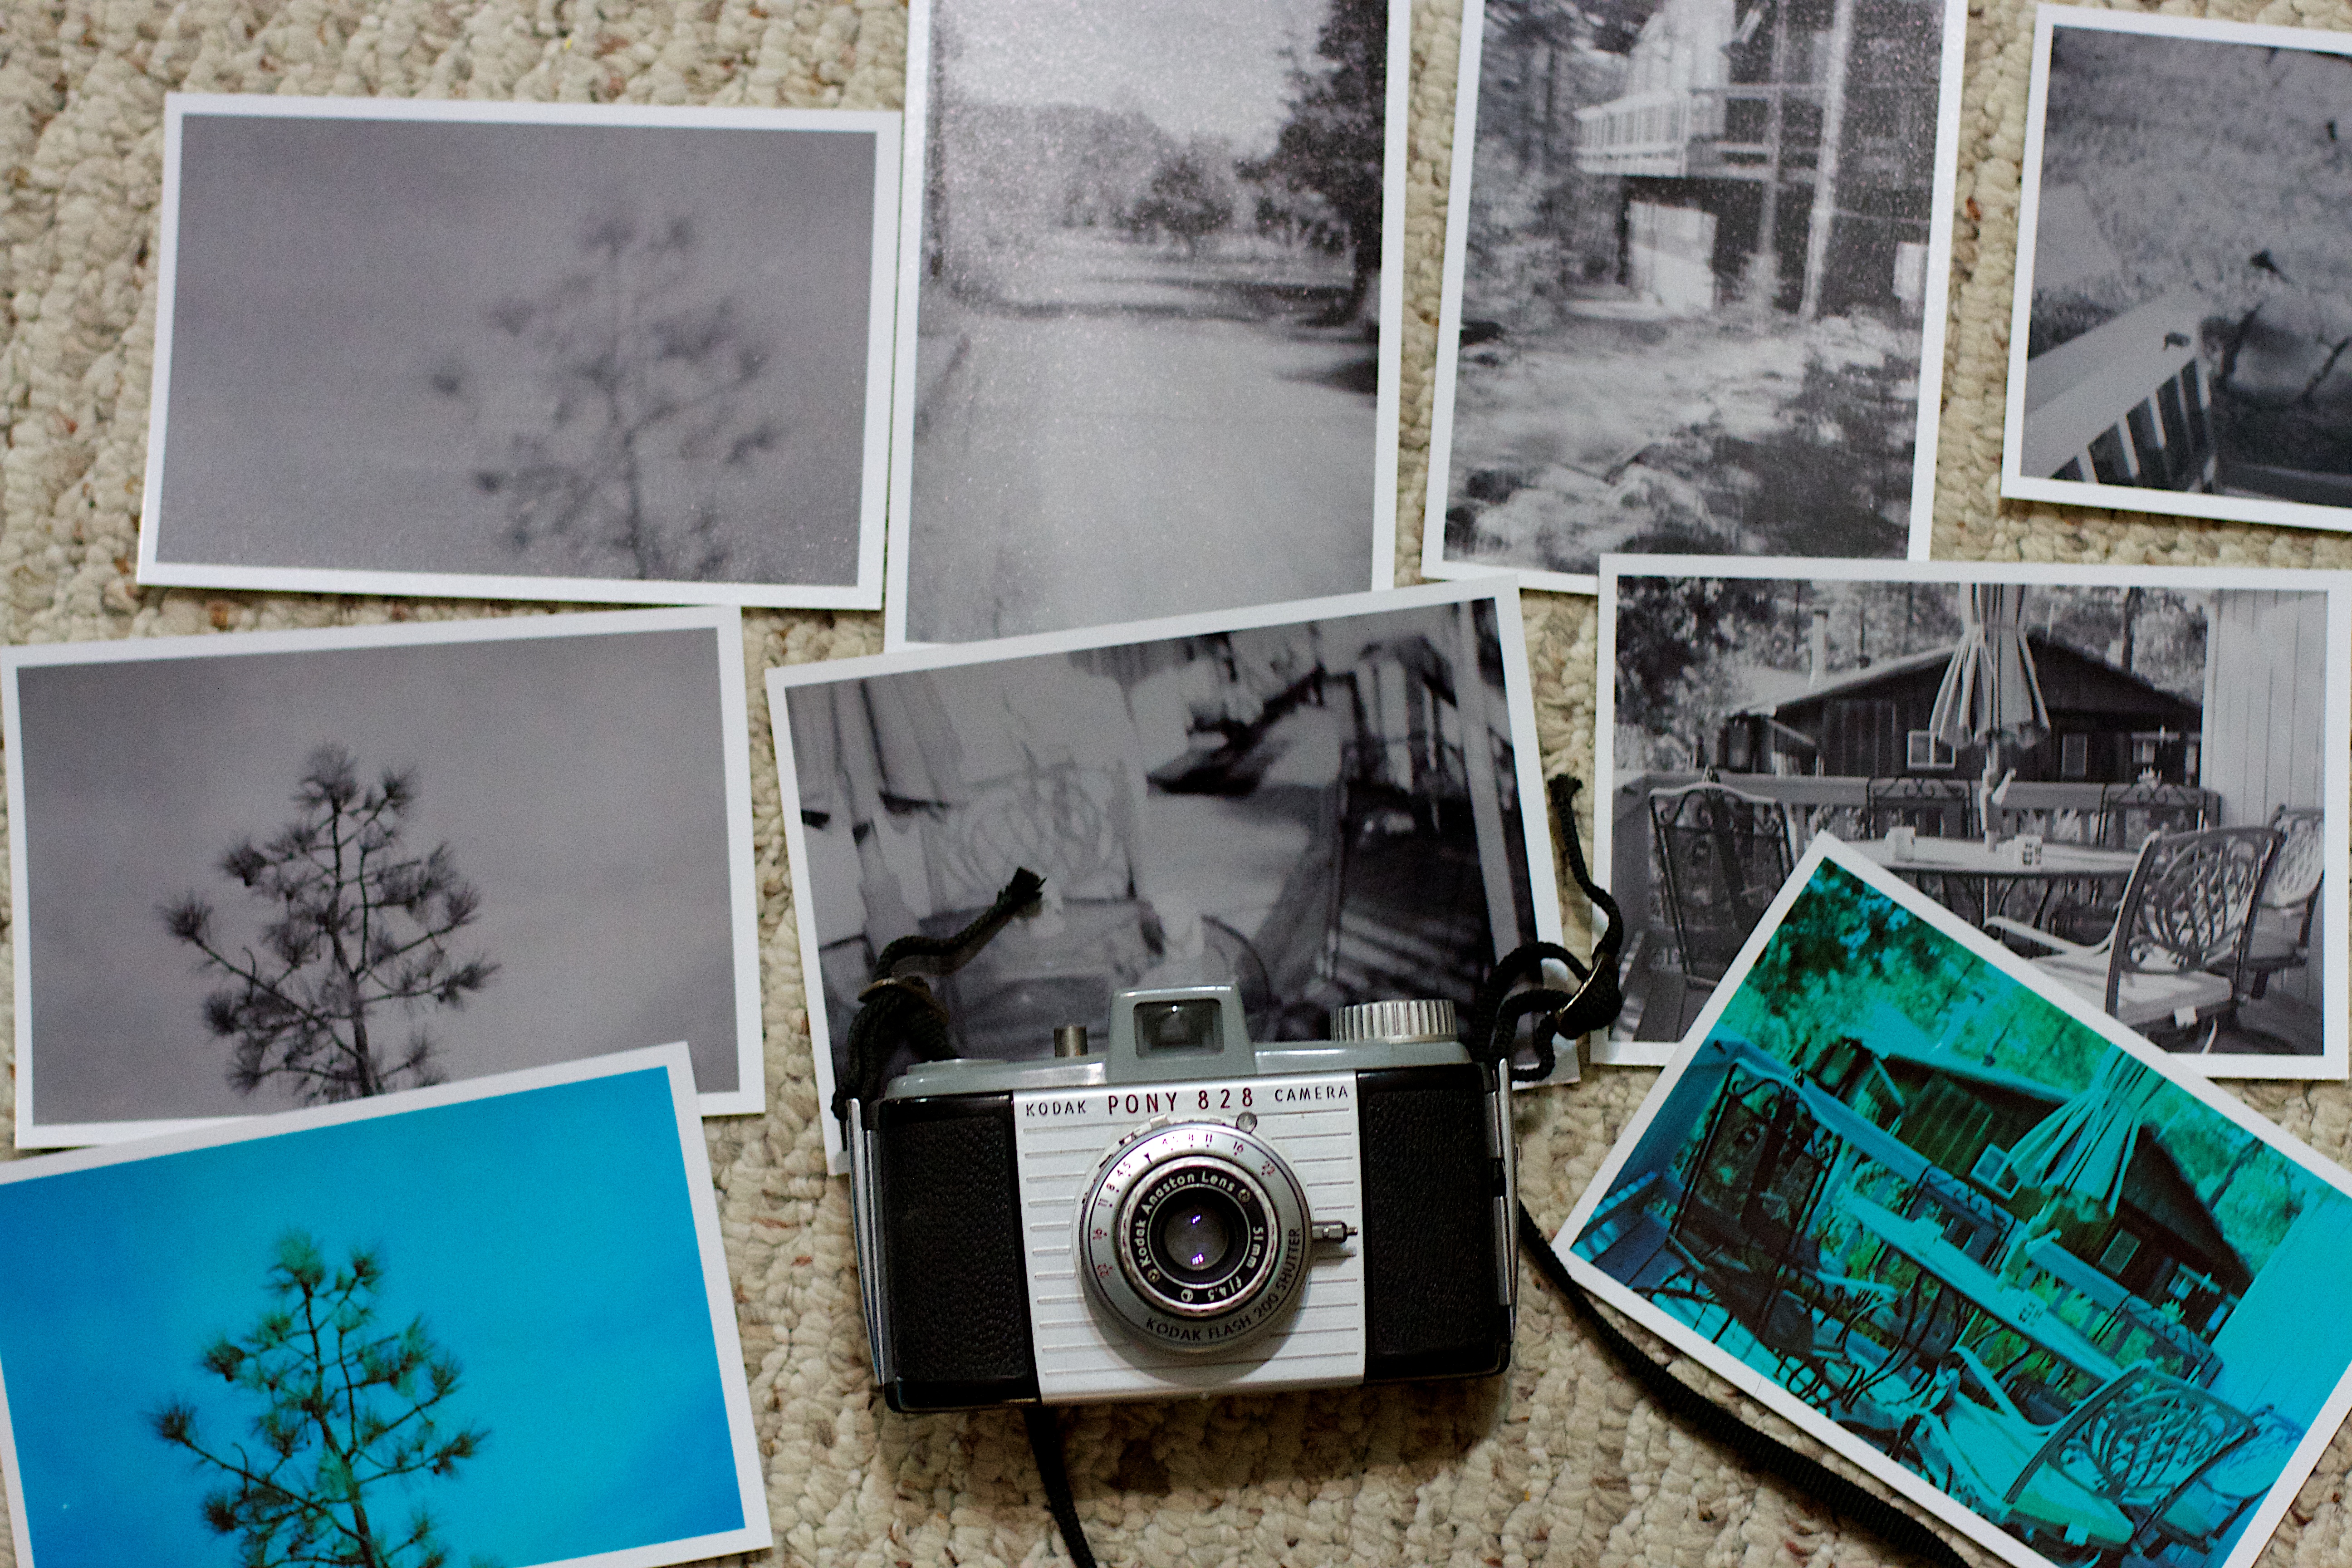
film, brand, art, design, collage, picture frame, 2014365, kodakpony